Umayyad Mosque

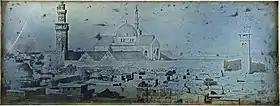
1842 daguerreotype by Joseph-Philibert Girault de Prangey (the earliest photography of the site)

Following the toppling of the Umayyads in 750, the Abbasid dynasty came to power and moved the capital of the Caliphate to Baghdad. Apart from the attention given for strategic and commercial purposes, the Abbasids had no interest in Damascus. Thus, the Umayyad Mosque reportedly suffered under their rule, with little recorded building activity between the 8th and 10th centuries. However, the Abbasids did consider the mosque to be a major symbol of Islam's triumph, and thus it was spared the systematic eradication of the Umayyad legacy in the city. In 789–90 the Abbasid governor of Damascus, al-Fadl ibn Salih ibn Ali, constructed the Dome of the Treasury with the purpose of housing the mosque's funds. The so-called Dome of the Clock, standing in the eastern part of the courtyard, may have also been erected originally by the same Abbasid governor in 780. The 10th-century Jerusalemite geographer al-Muqaddasi credited the Abbasids for building the northern minaret (Madhanat al-Arous, meaning 'Minaret of the Bride') of the mosque in 831 during the reign of Caliph al-Ma'mun. This was accompanied by al-Ma'mun's removal and replacement of Umayyad inscriptions in the mosque.